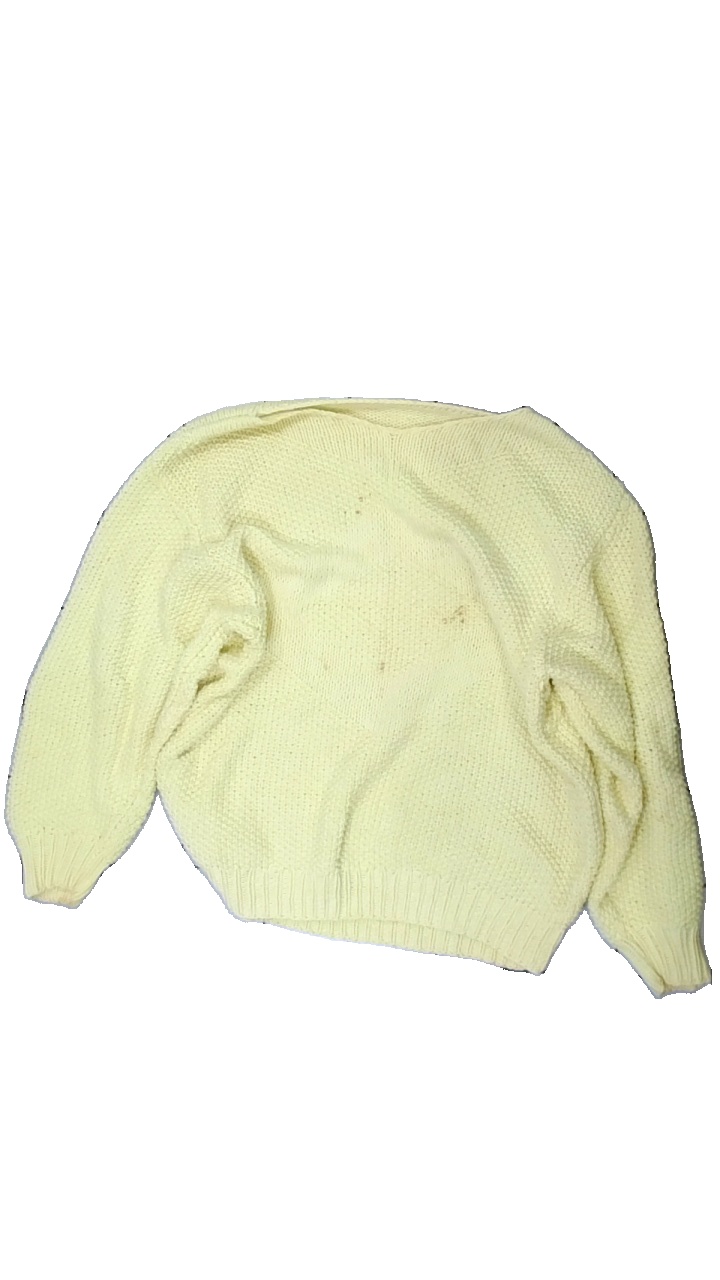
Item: Sweater (Ladies)
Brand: Missing
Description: Home made
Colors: Yellow
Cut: c-collar
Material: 67% Cotton 33% Viscose
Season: All
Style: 80s
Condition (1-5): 2
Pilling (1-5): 5
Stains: Major
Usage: Repair
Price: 100-150